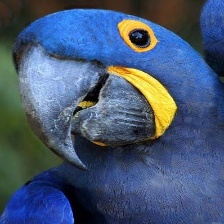
Species: HYACINTH MACAW
Scientific name: ANODORHYNCHUS HYACINTHINUS
ImageNet parent category: macaw